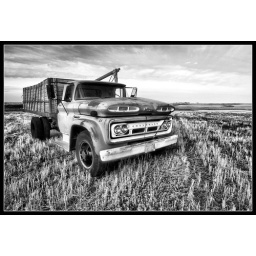
An old Chevrolet truck sits abandoned beside highway 363 (near Shamrock), Saskatchewan, Canada